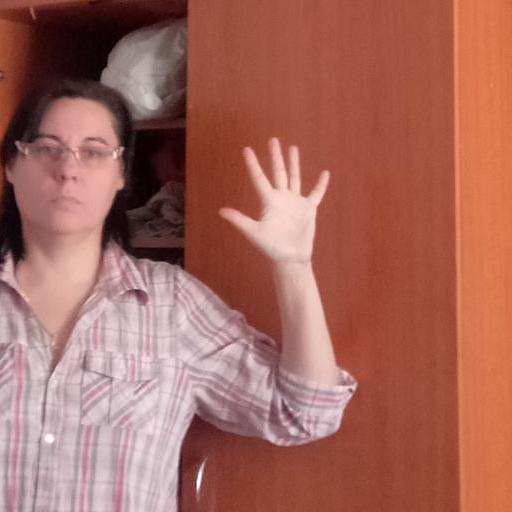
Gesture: palm